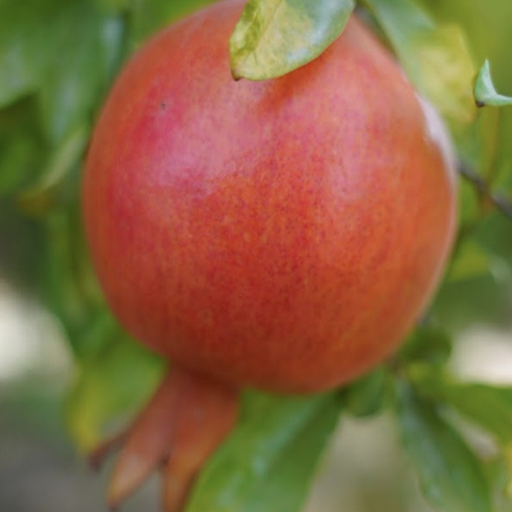
Label: Healthy